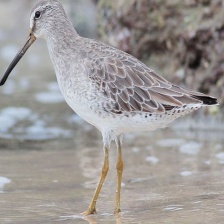
Species: SHORT BILLED DOWITCHER
Scientific name: LIMNODROMUS GRISEUS